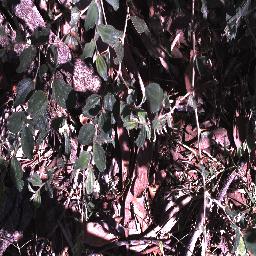
Label: chinee_apple